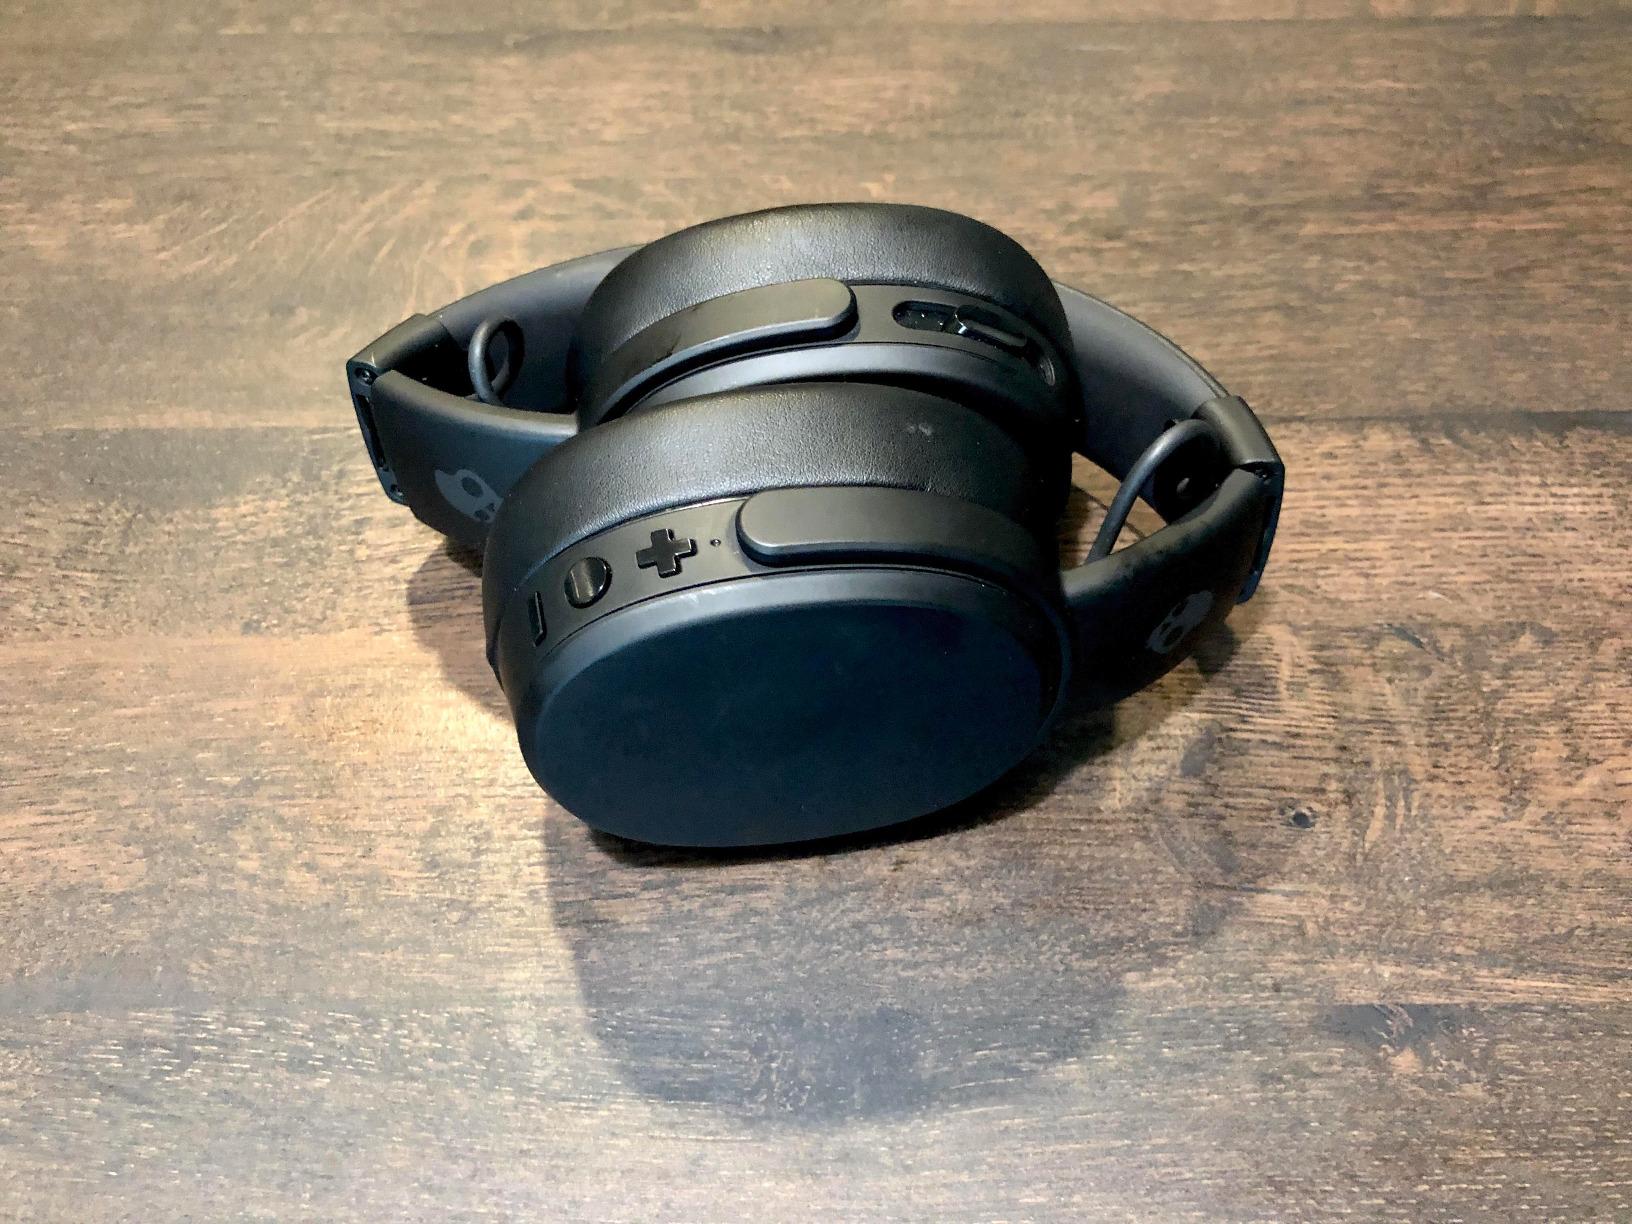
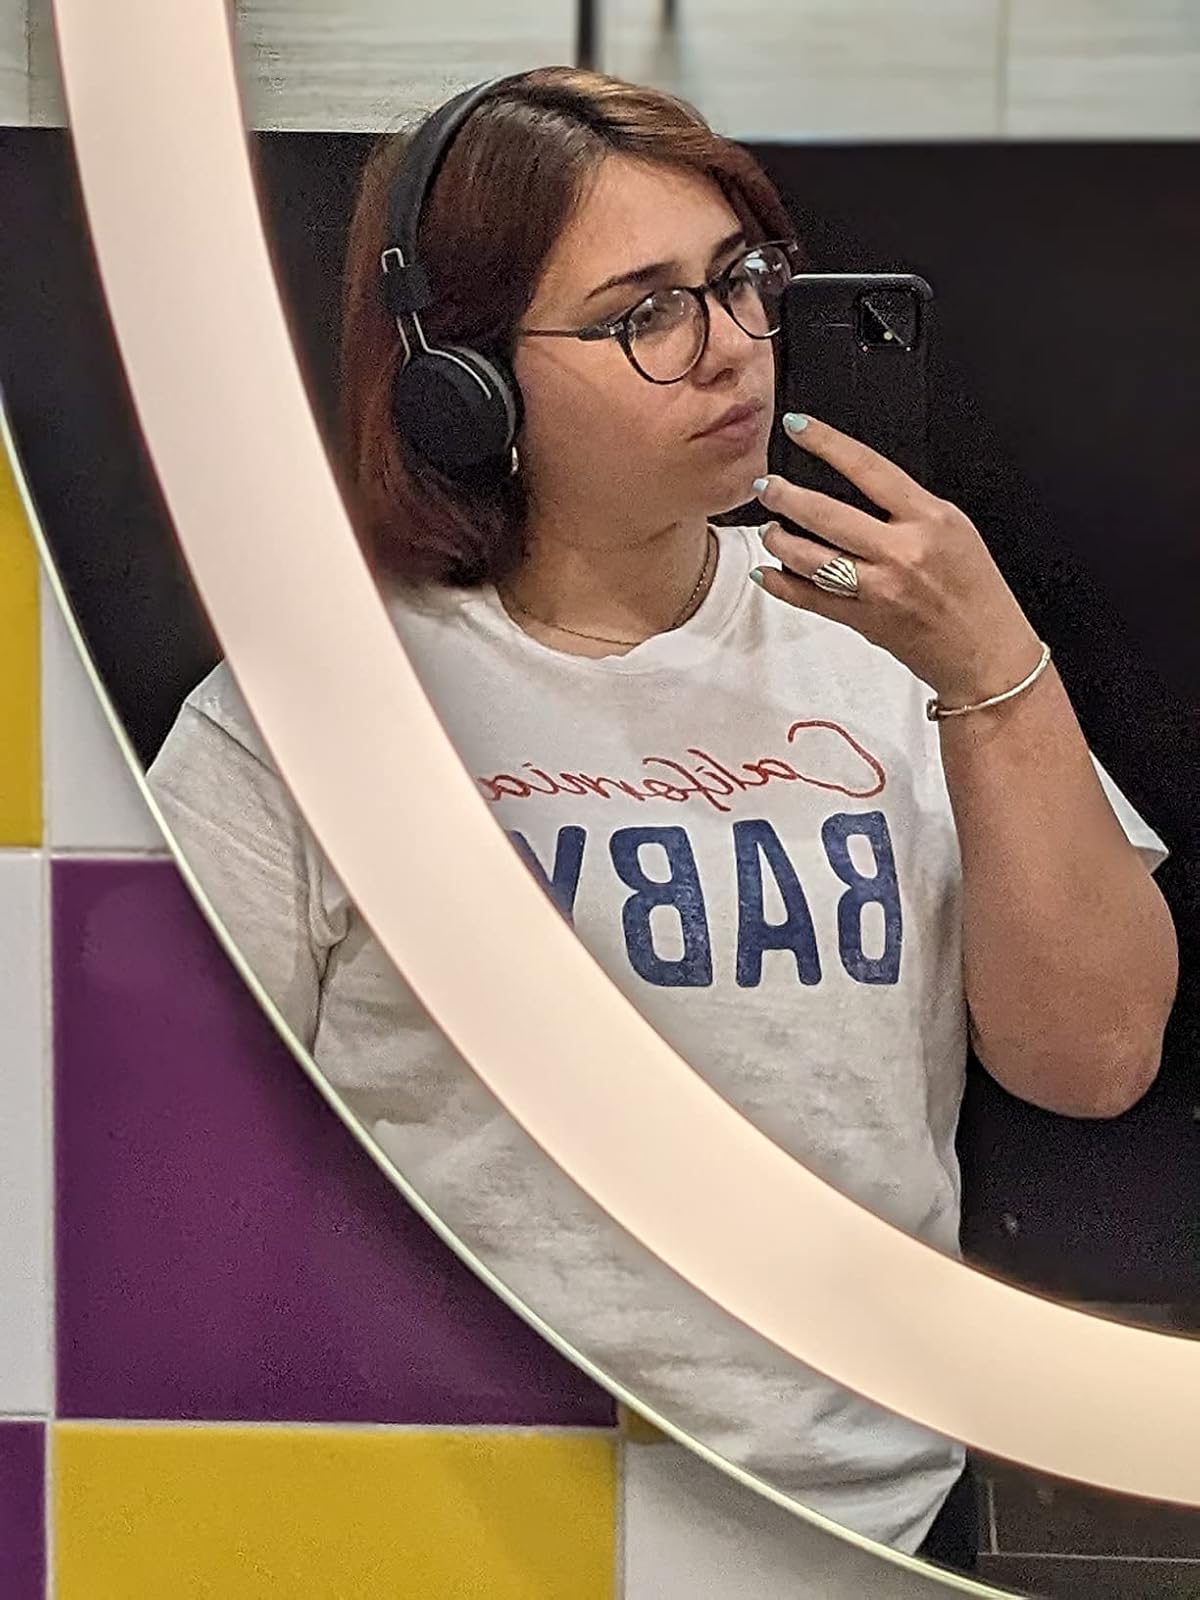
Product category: headphones
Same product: no